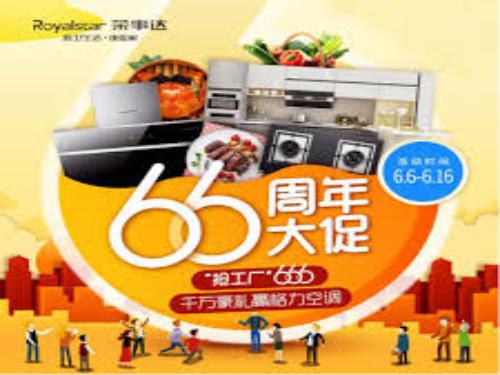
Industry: Necessities